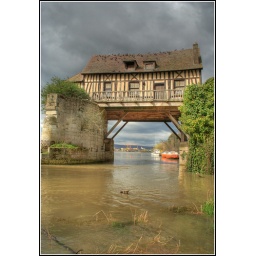
Little house over the river - other perspective